Bhupesh Baghel

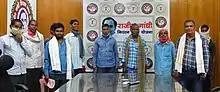
Beneficiary farmers of Rajiv Gandhi Kisan Nyay Yojana

In the 2020 state money limit presented by the Chhattisgarh government, a provision of Rs 5700 crore was made for the welfare of farmers through which "Rajiv Gandhi Kisan Nyay Yojana" was launched on 21 May, the martyrdom day of former Prime Minister Rajiv Gandhi.